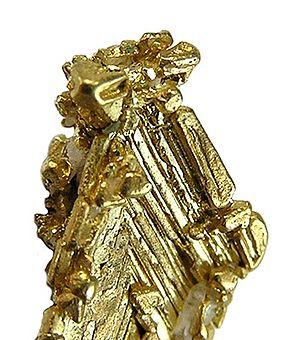
L'or natif est une espèce minérale naturelle, corps simple métallique, rare de formule chimique Au, correspondant principalement à l'élément chimique or noté Au. L'or appartient à la classe minéralogique des éléments natifs, en particulier il s'agit d'un métal natif. Ce métal précieux et noble peut être pur ou associé à d'autres métaux, comme l'argent, le cuivre, le palladium, le mercure, le fer ...